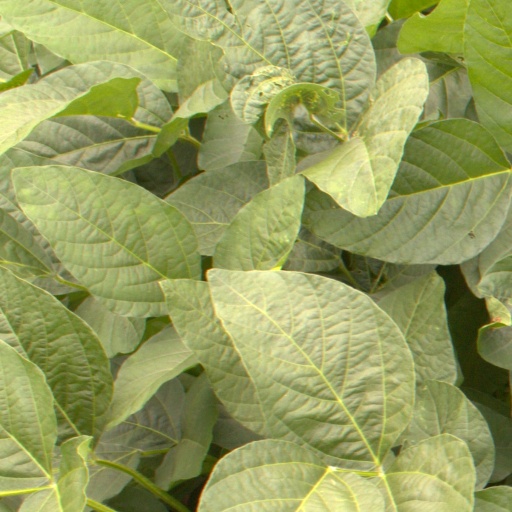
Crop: soybean